205 series

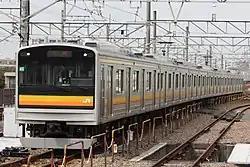
A Nambu Line 205-1200 series trainset in October 2014

The 205–1200 series of JR East operates as six-car trainsets rebuilt from former 205–0 series cars, used on the Nambu Line services from 2004 until they were replaced by the new E233-8000 series trainsets until January 2016.